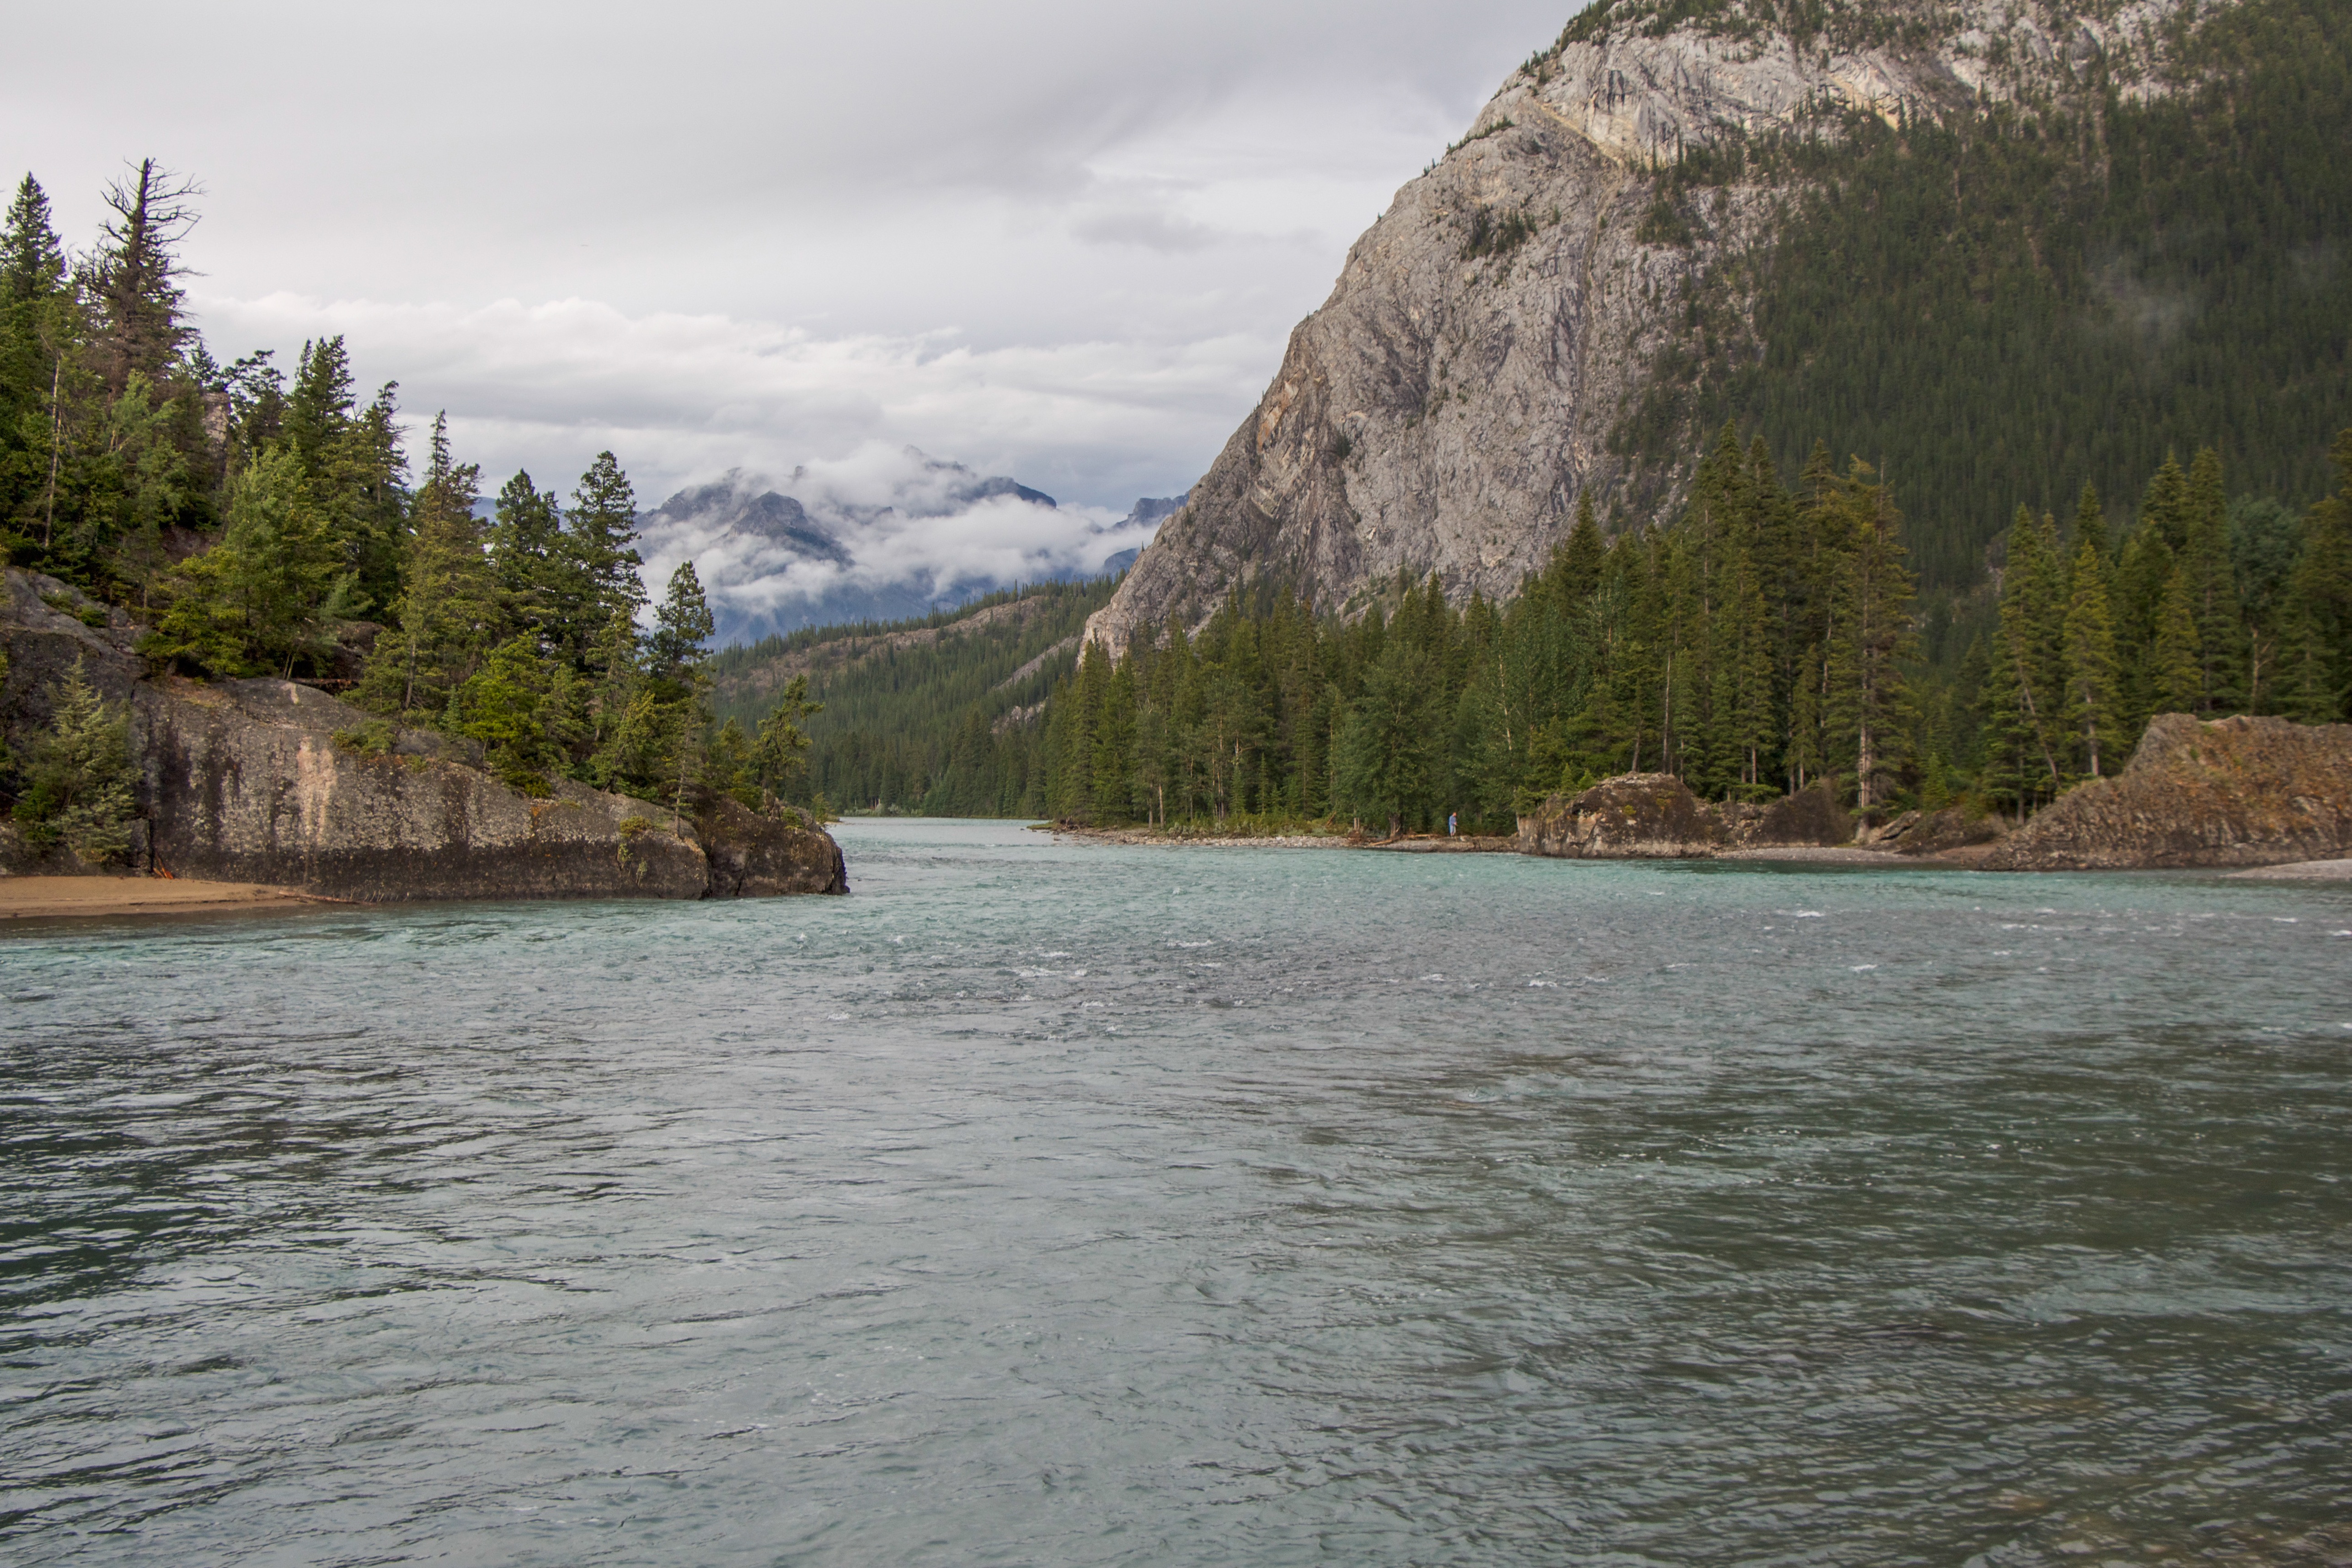
landscape, tree, water, nature, forest, wilderness, mountain, sky, lake, river, valley, summer, travel, range, pine, green, vehicle, scenic, color, glacier, park, rapid, landmark, blue, rocky, fjord, reservoir, tourism, body of water, outdoors, national, clouds, boating, mountains, canada, rockies, canadian, scene, bow, snow cap, woodland, alberta, banff, loch, parkway, landform, bow river, canadian rockies